Computer

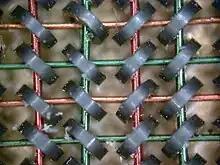
Magnetic-core memory (using magnetic cores) was the computer memory of choice in the 1960s, until it was replaced by semiconductor memory (using MOS memory cells).

The development of the MOS integrated circuit led to the invention of the microprocessor, and heralded an explosion in the commercial and personal use of computers. While the subject of exactly which device was the first microprocessor is contentious, partly due to lack of agreement on the exact definition of the term "microprocessor", it is largely undisputed that the first single-chip microprocessor was the Intel 4004, designed and realized by Federico Faggin with his silicon-gate MOS IC technology, along with Ted Hoff, Masatoshi Shima and Stanley Mazor at Intel. In the early 1970s, MOS IC technology enabled the integration of more than 10,000 transistors on a single chip.